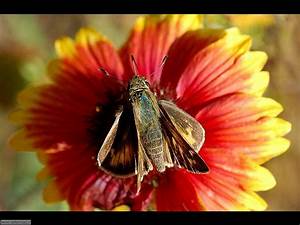
Label: butterfly